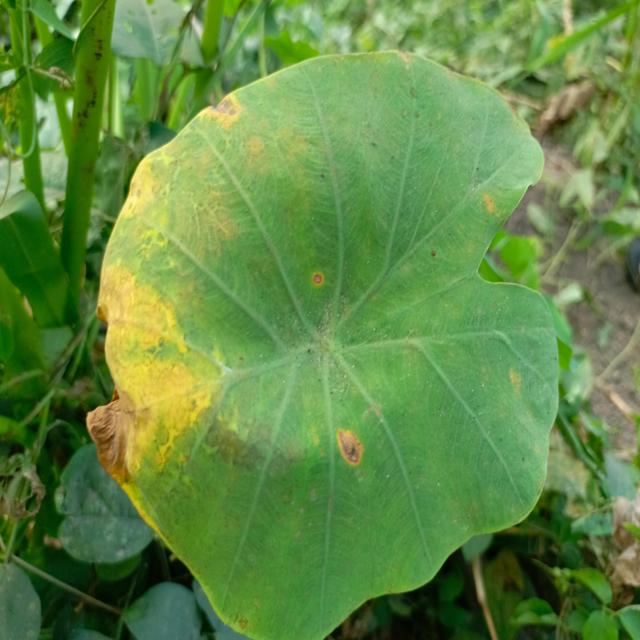
Label: Mid_Blight